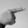
ASL letter: G